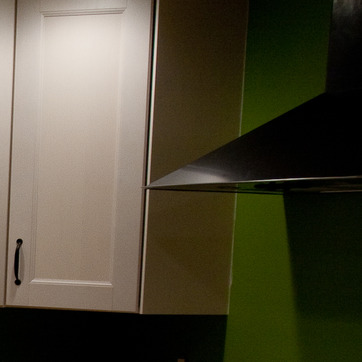
Material: metal